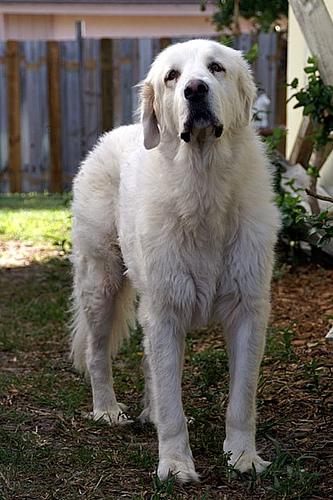
Breed: great pyrenees